Cornelis Mahu

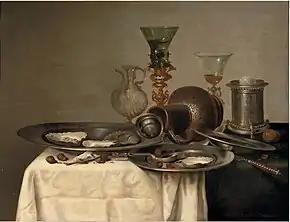
"Oysters and hazelnuts on pewter dishes on a partly draped table"

Cornelis Mahu was a skilled painter of genre scenes depicted in an interior or outside setting. He was inspired by the various subjects developed by David Teniers the Younger, Adriaen van Ostade and Jan Miense Molenaer such as barn interiors, guardroom scenes and tavern interiors. These lively paintings are full of figures with exaggerated and rough features.